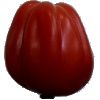
Label: Tomato Heart 1